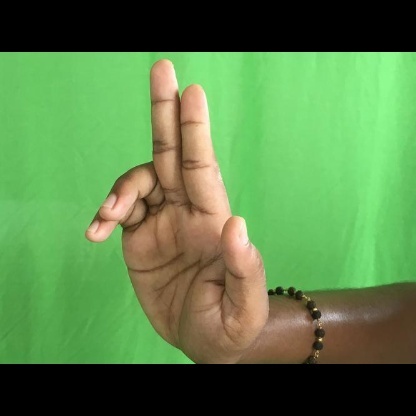
Mudra: Ardhapathaka